BDSM

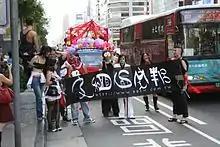
BDSM activists at Taiwan Pride 2005, Taipei

BDSM occurs among people of all genders and sexual orientations, and in varied occurrences and intensities. The spectrum ranges from couples with no connections to the subculture outside of their bedrooms or homes, without any awareness of the concept of BDSM, playing "tie-me-up-games", to public scenes on St. Andrew's crosses at large events such as the Folsom Street Fair in San Francisco. Estimation on the overall percentage of BDSM-related sexual behaviour varies.